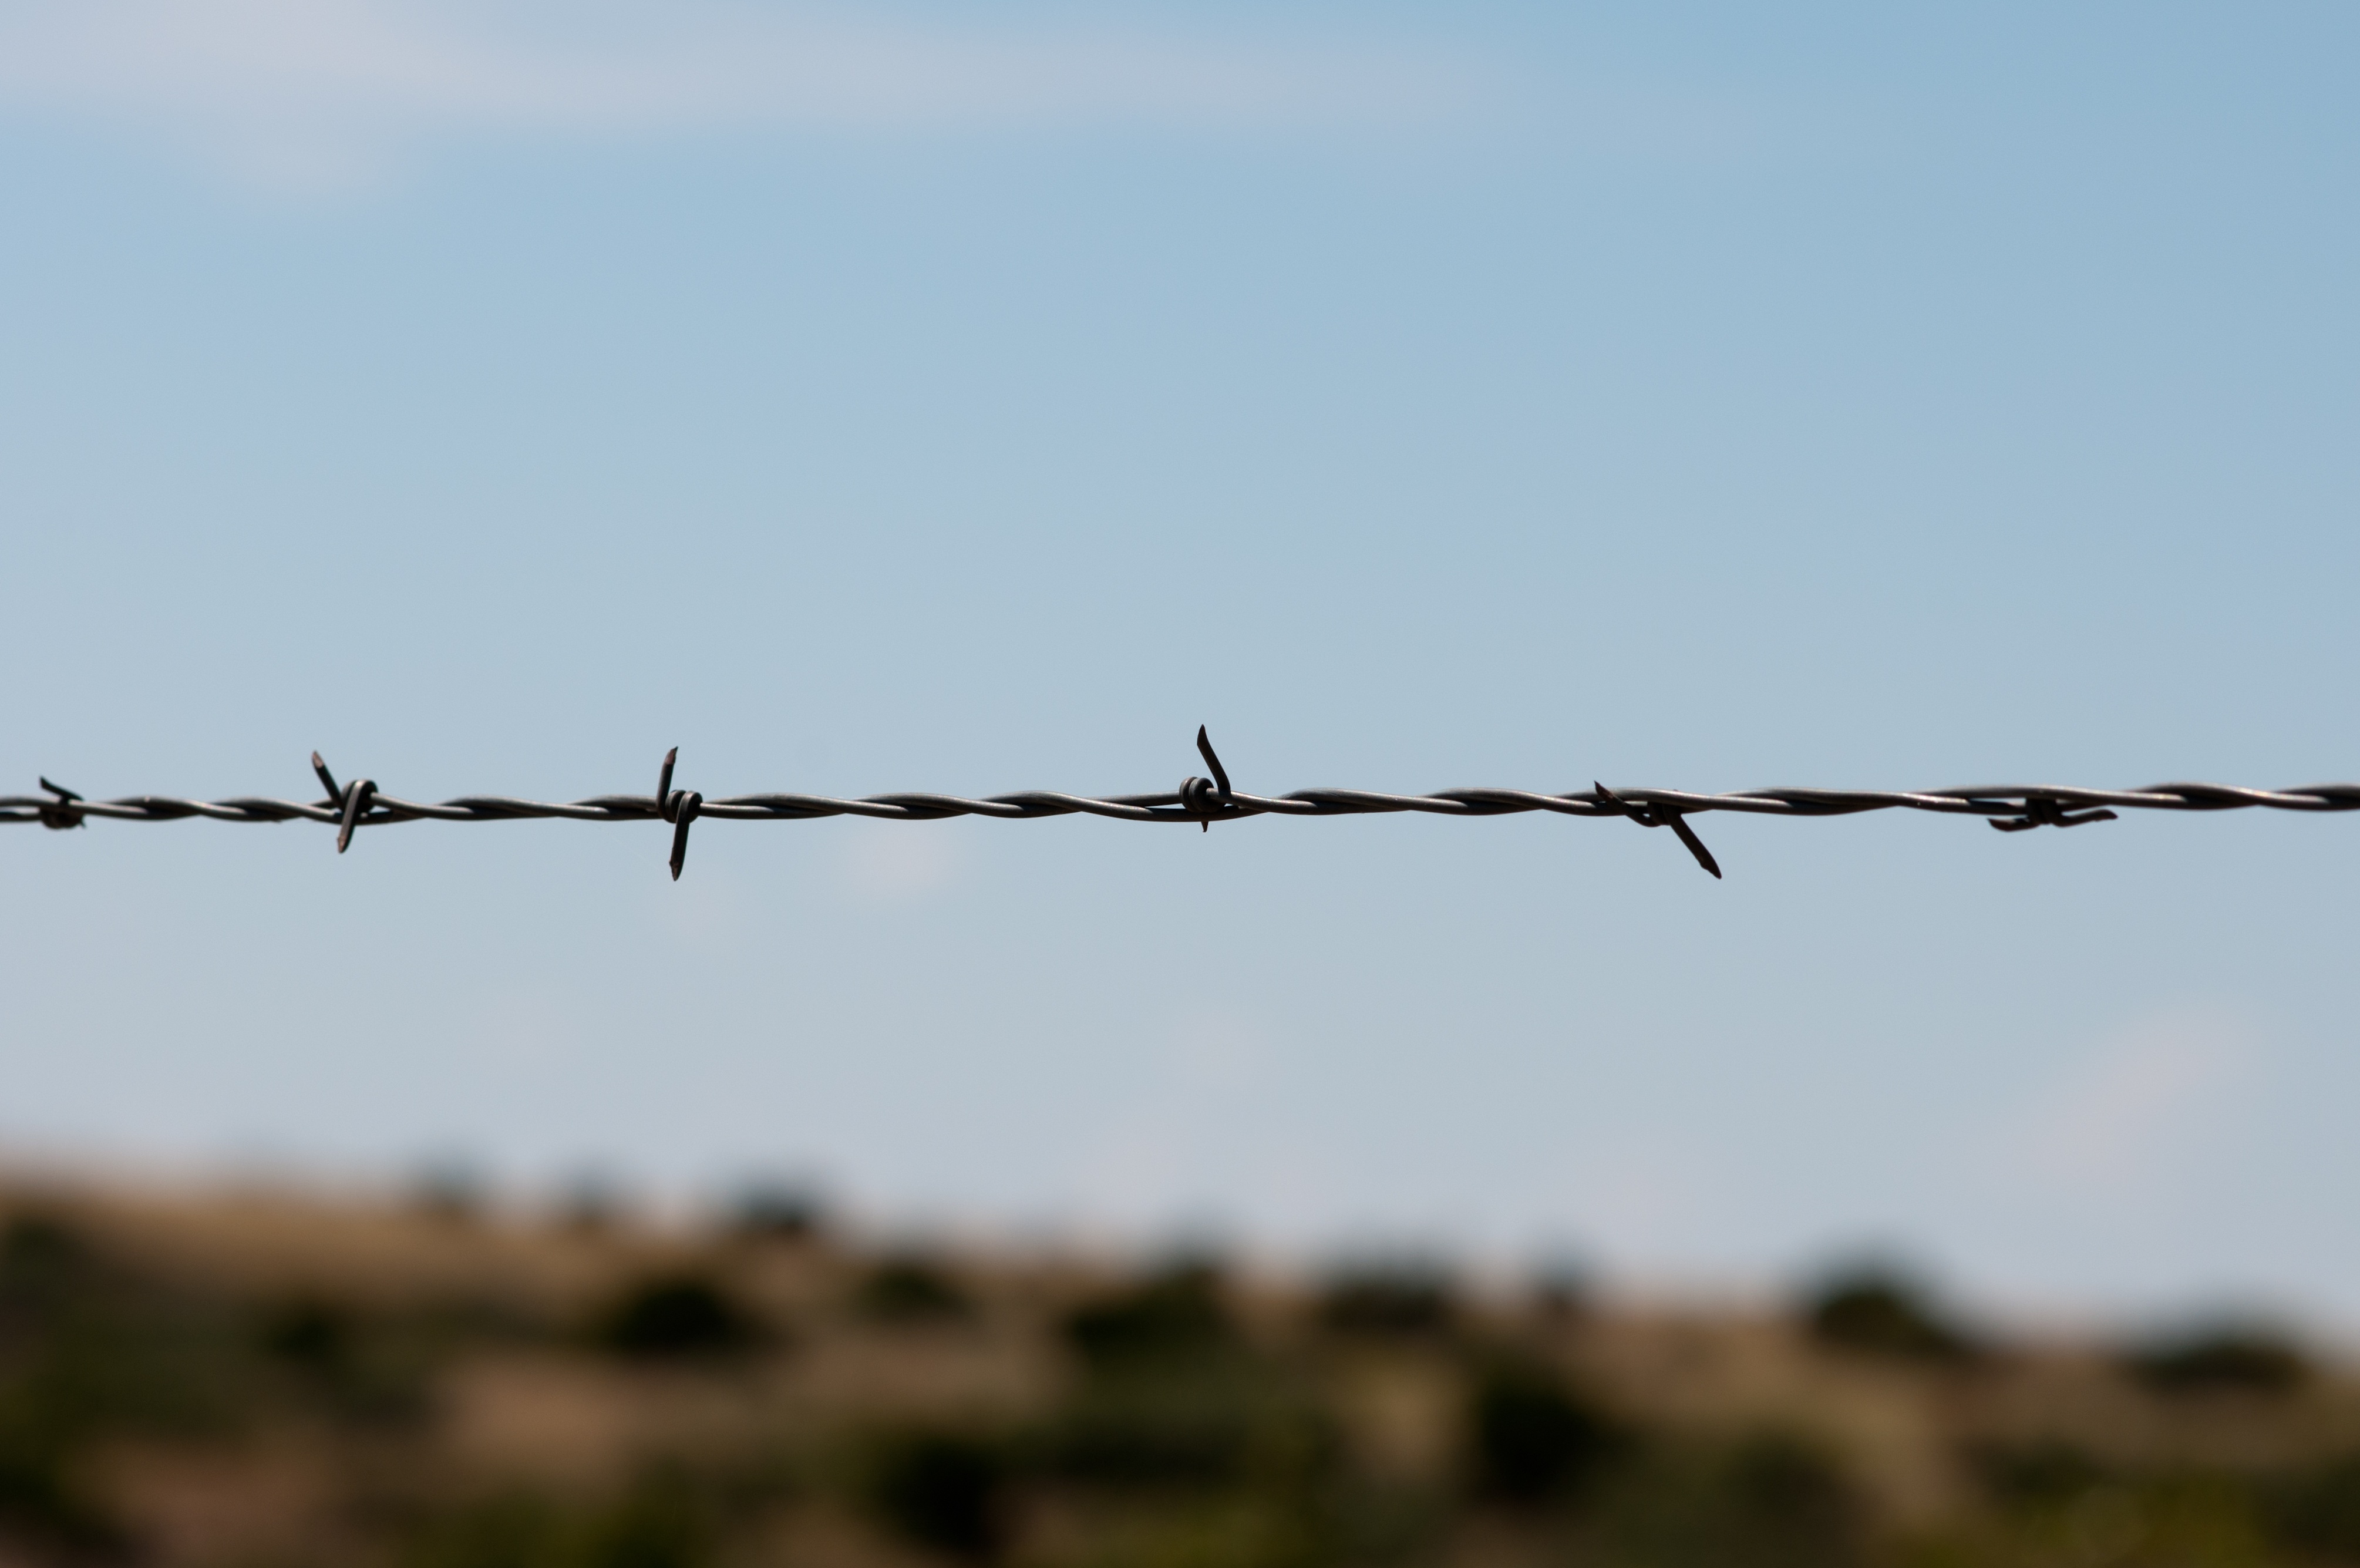
branch, sharp, bird, wing, fence, barbed wire, sky, flock, wire, airplane, vehicle, flight, barbed, barrier, bird migration, atmosphere of earth, outdoor structure, wire fencing, home fencing, animal migration